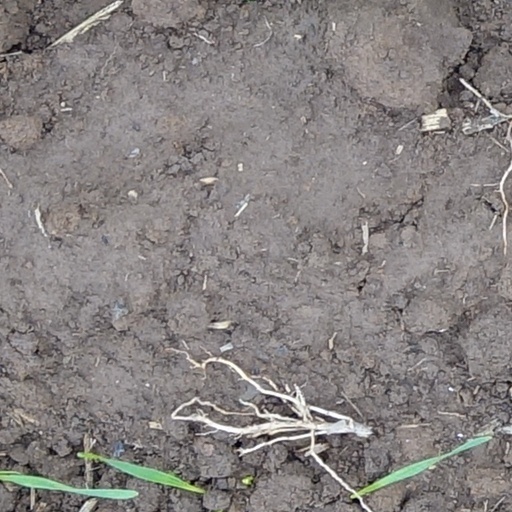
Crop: wheat